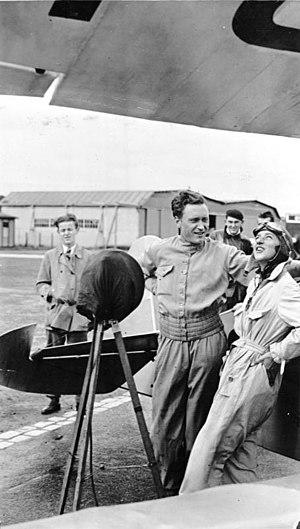
Gerhard Fieseler est un as de l'aviation allemand de la Première Guerre mondiale. Il devint plus tard industriel, fonda la société qui portait son nom et construisit pendant la Seconde Guerre mondiale des avions et des missiles.